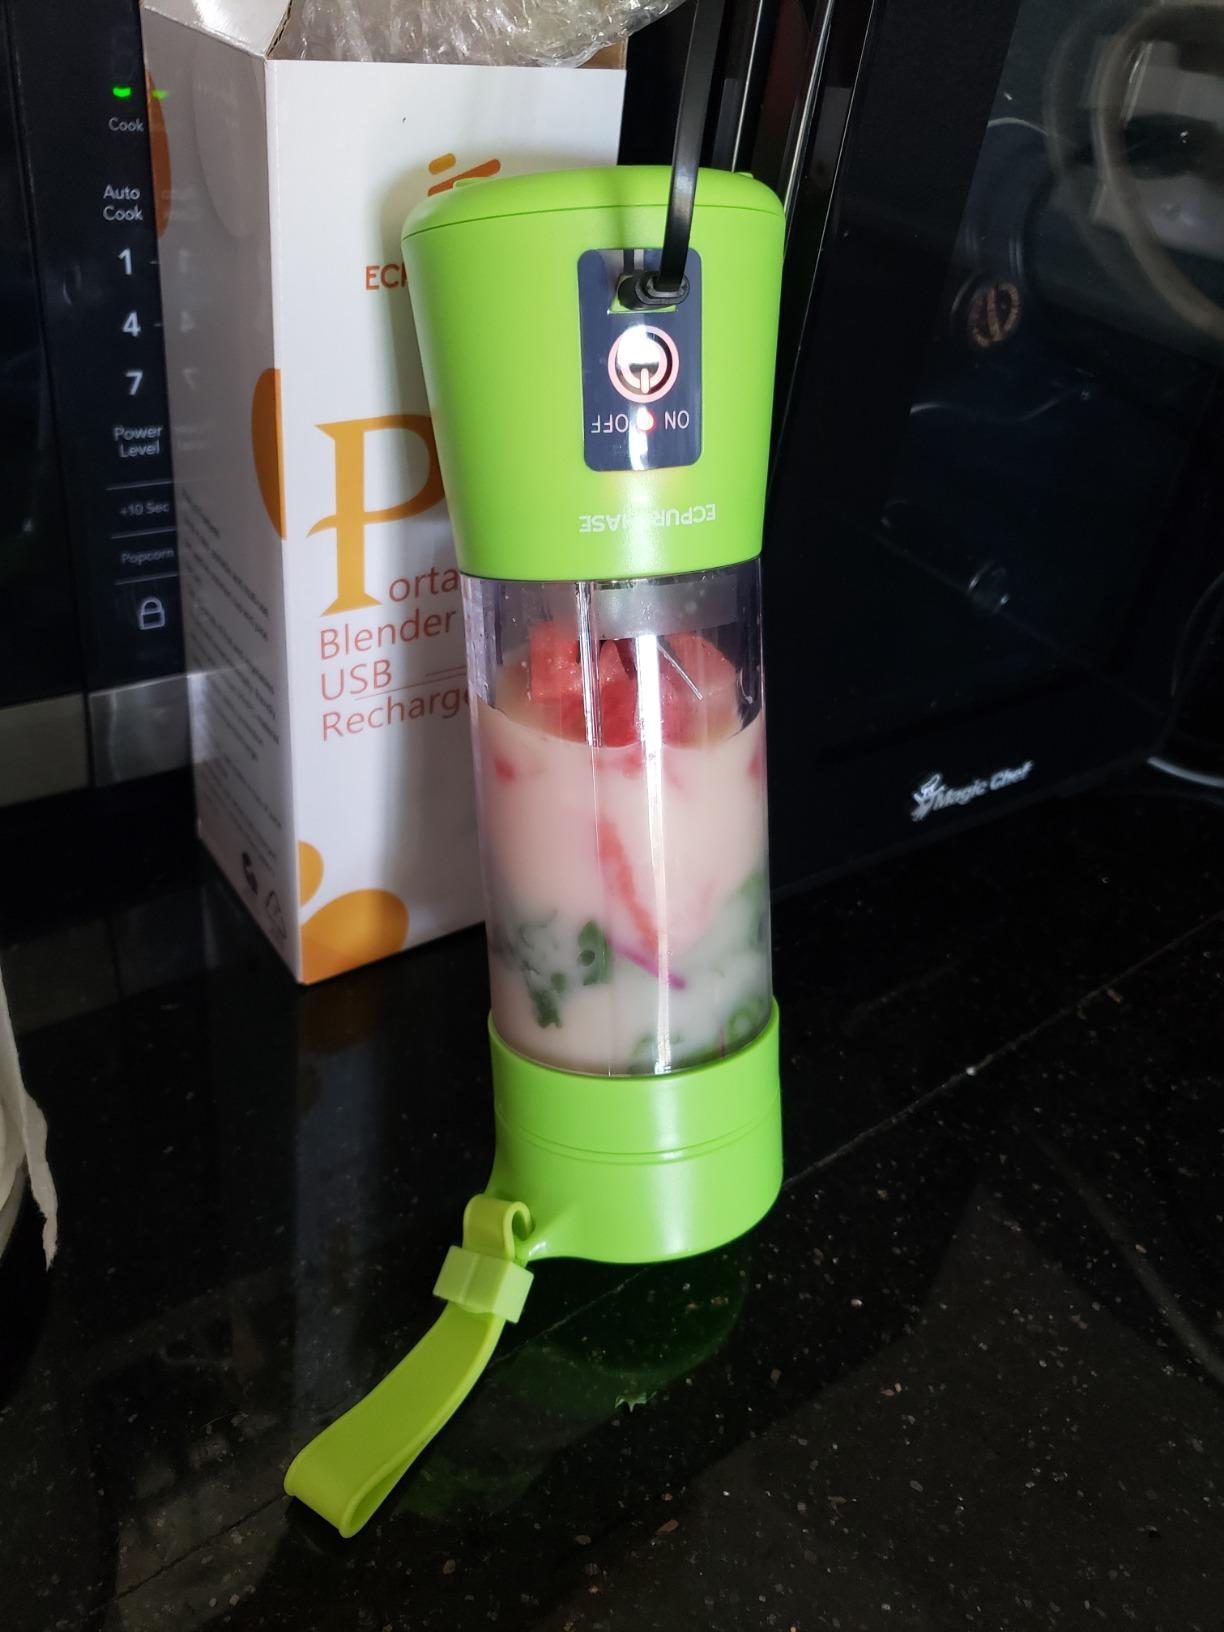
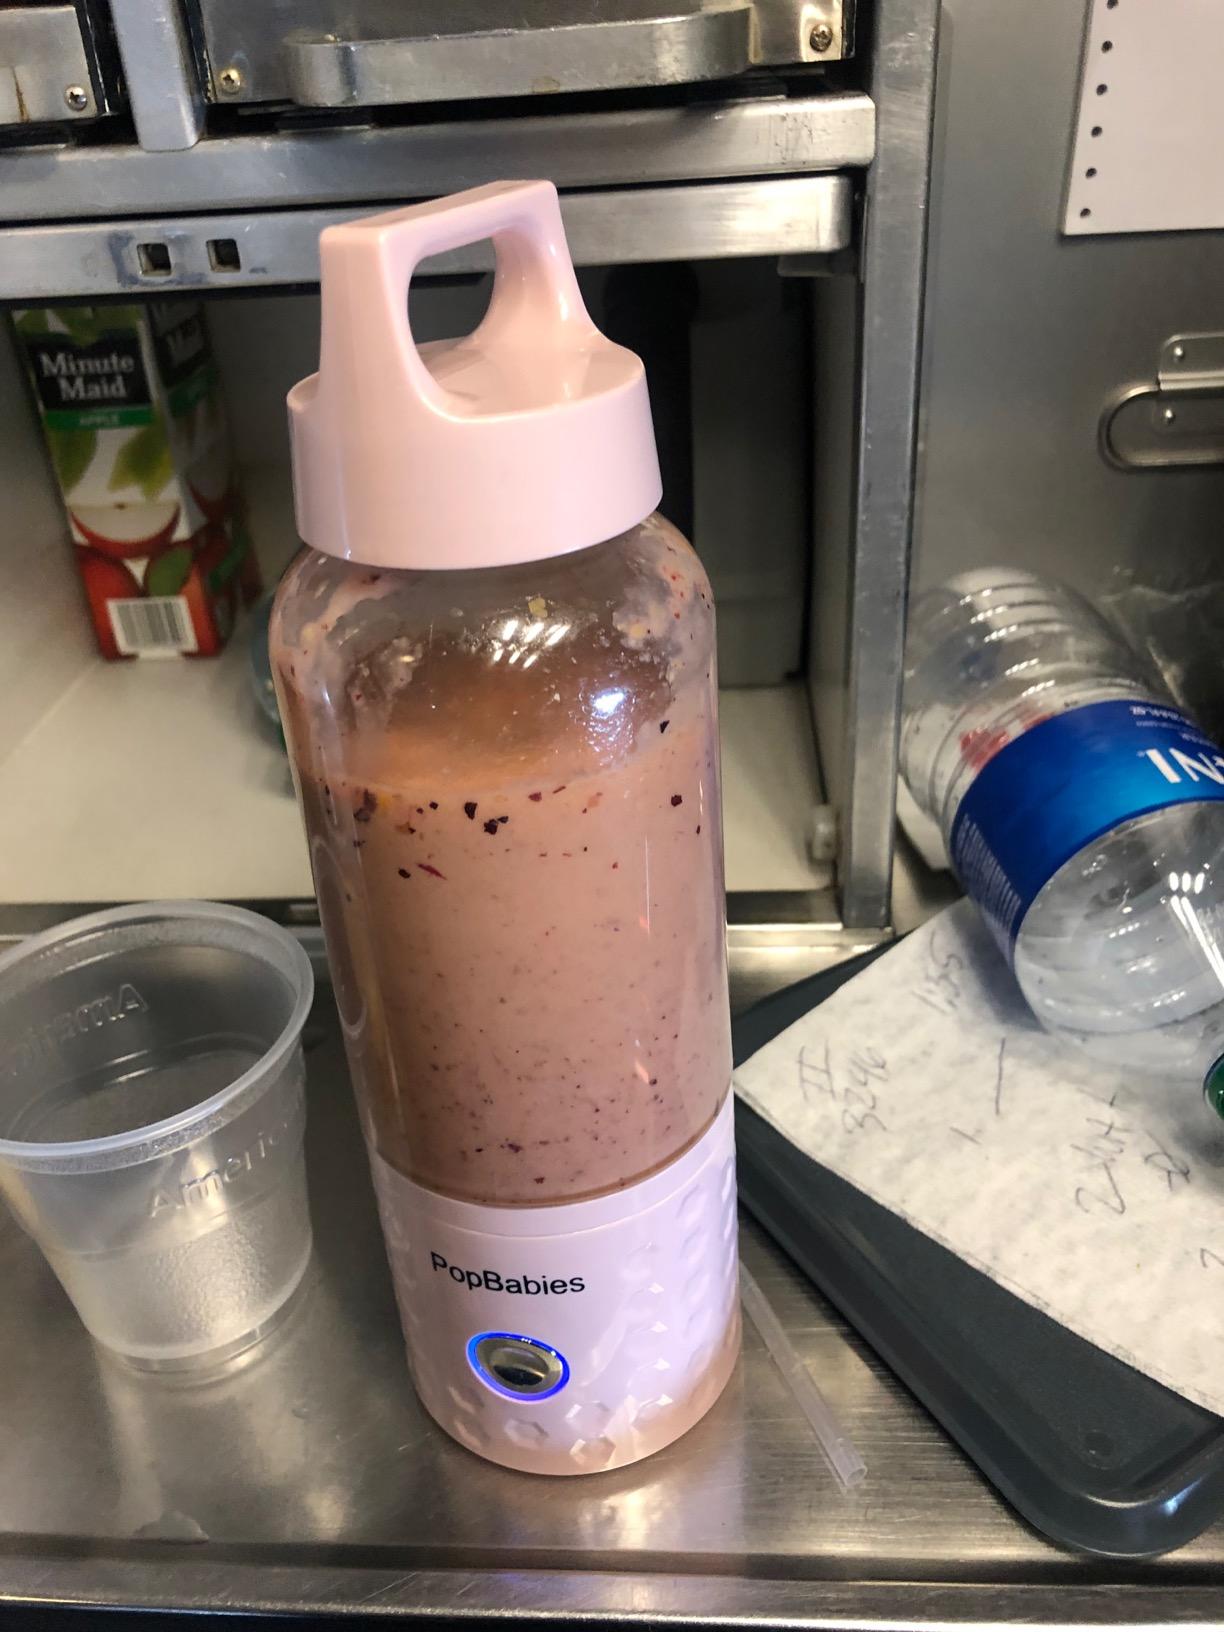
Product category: items_blender
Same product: no